Nicasius Bernaerts

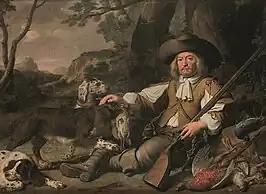
"Portrait of a seated hunter with his dogs", collaboration with Jean Daret

Bernaerts subsequently travelled to France where he worked in Paris for a number of years around 1643. He returned to Antwerp where he became a master of the Guild of Saint Luke in 1654.